Ultralight backpacking

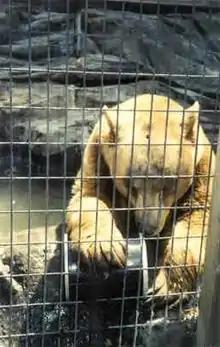
A captive bear tests a food canister

In some parts of the United States an approved bear-resistant food storage container is a required item for hikers, which will add between and to the base pack weight. These areas include parts of Yosemite National Park, Rocky Mountain National Park and the Eastern High Peaks Zone.